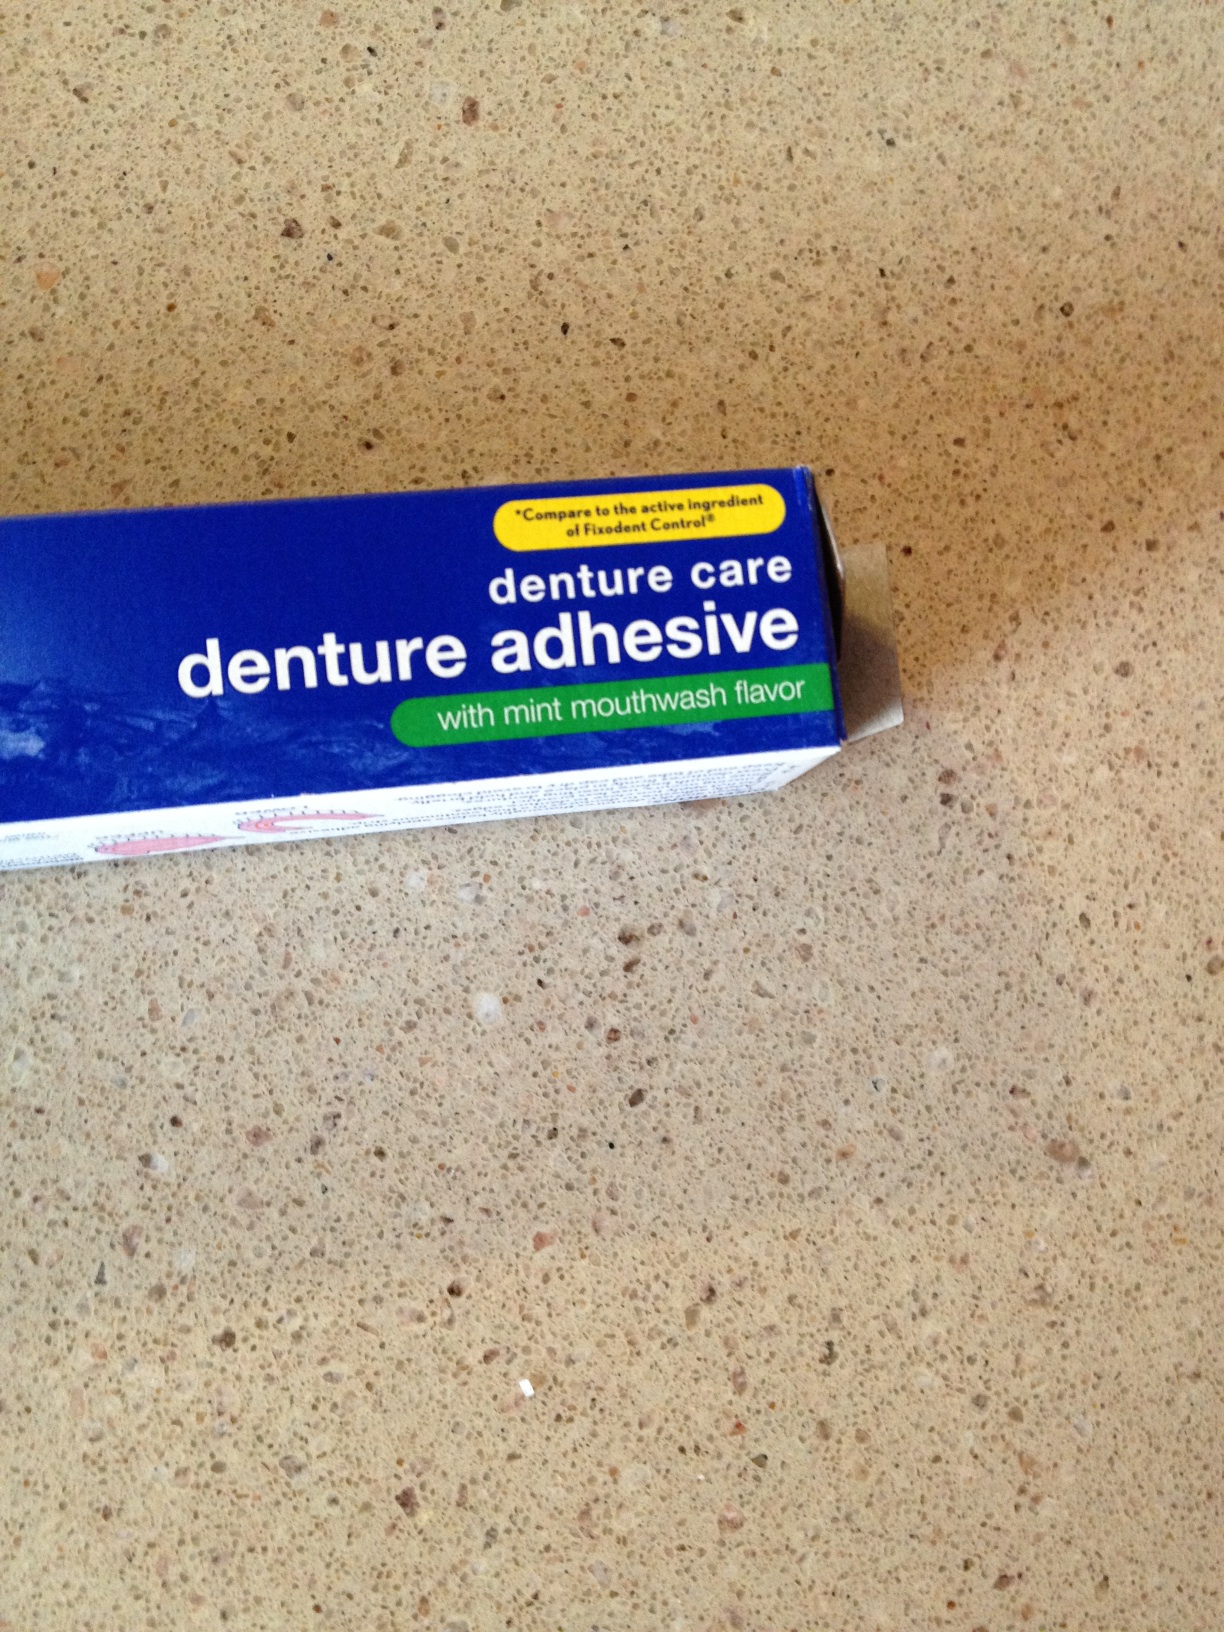Question: Is there any what you can tell me what box that is? I don't even know if I can take a picture of it right, being a blind guy but I'm doing my best. Thanks.
Answer: denture adhesive